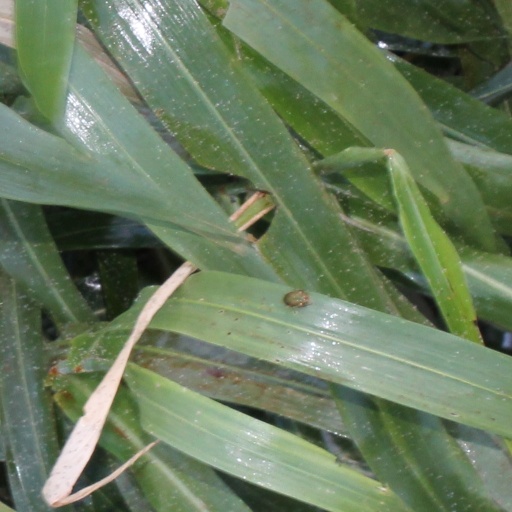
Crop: sorghum